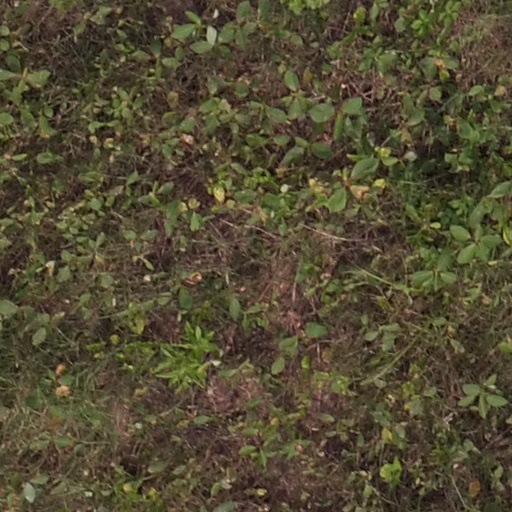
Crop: maize; corn